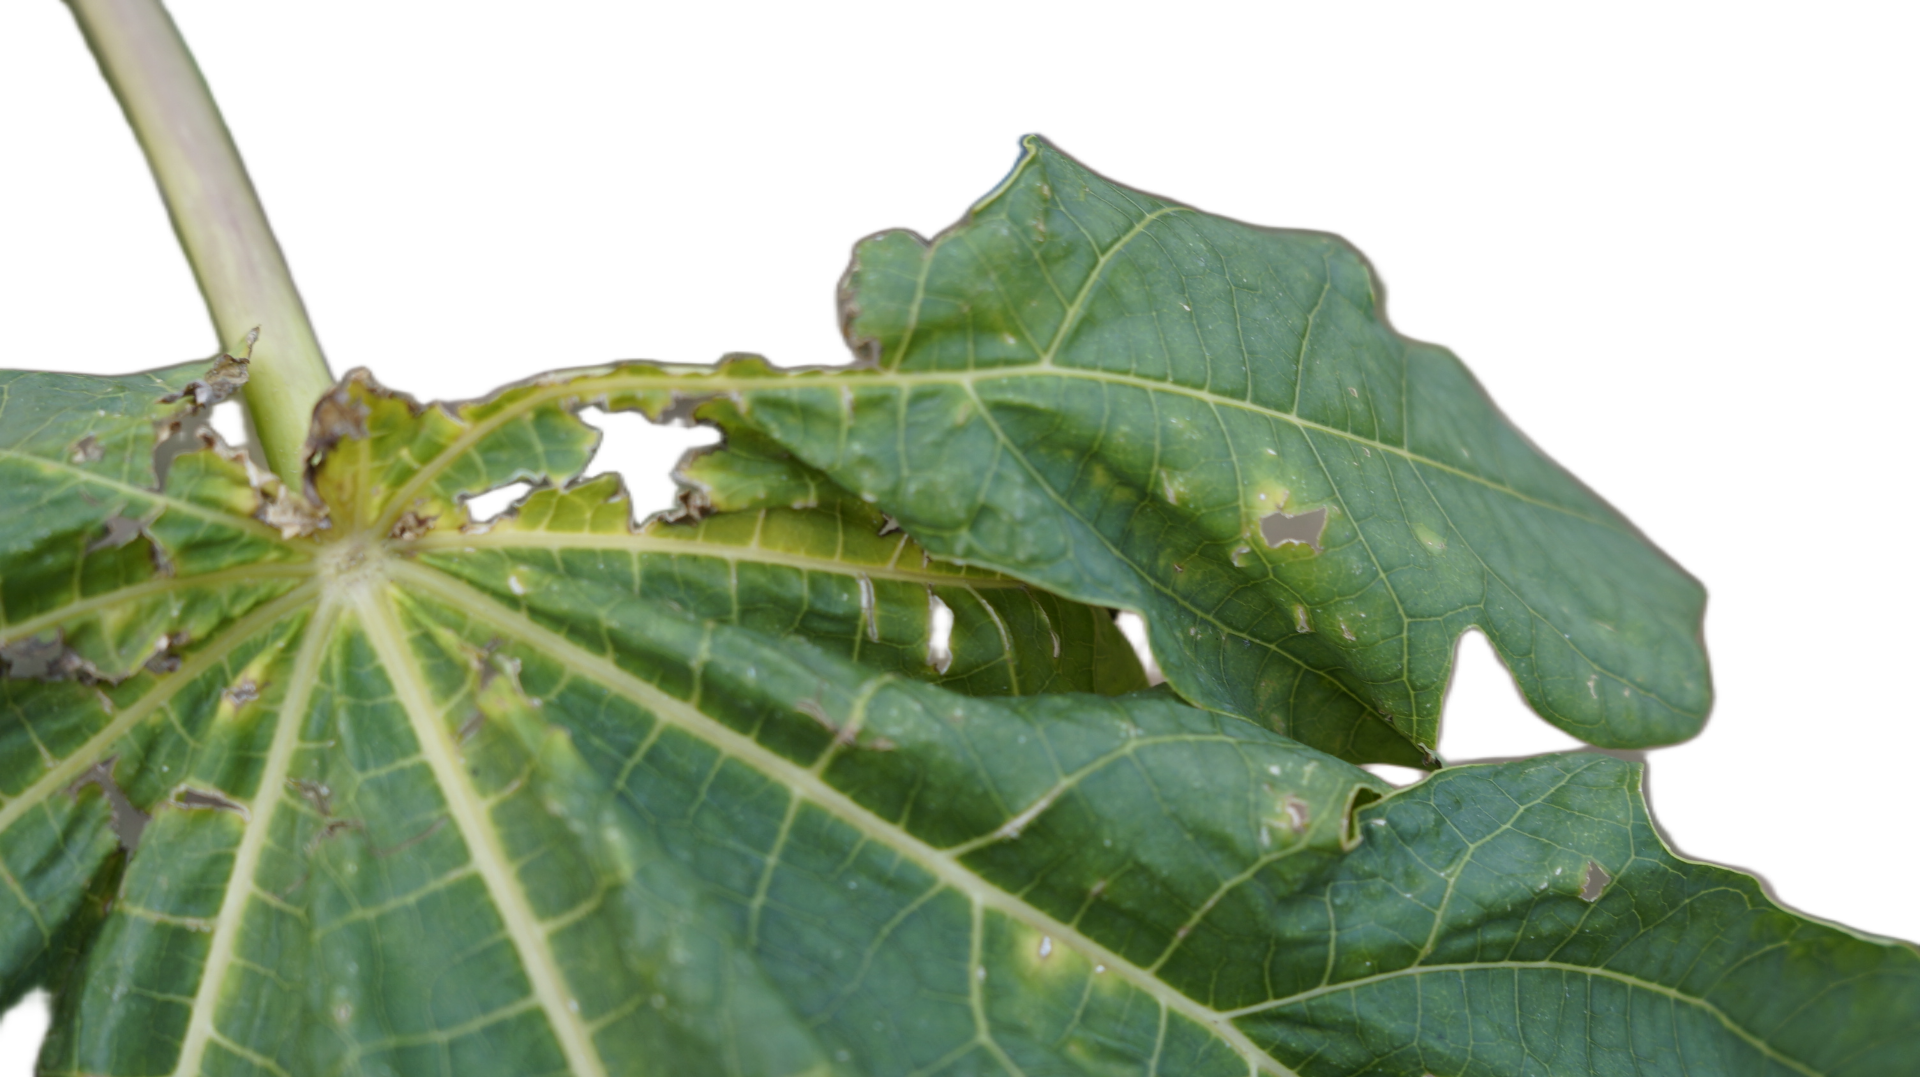
Crop: Papaya
Label: Curled_Yellow_Spot